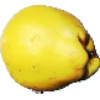
Label: quince